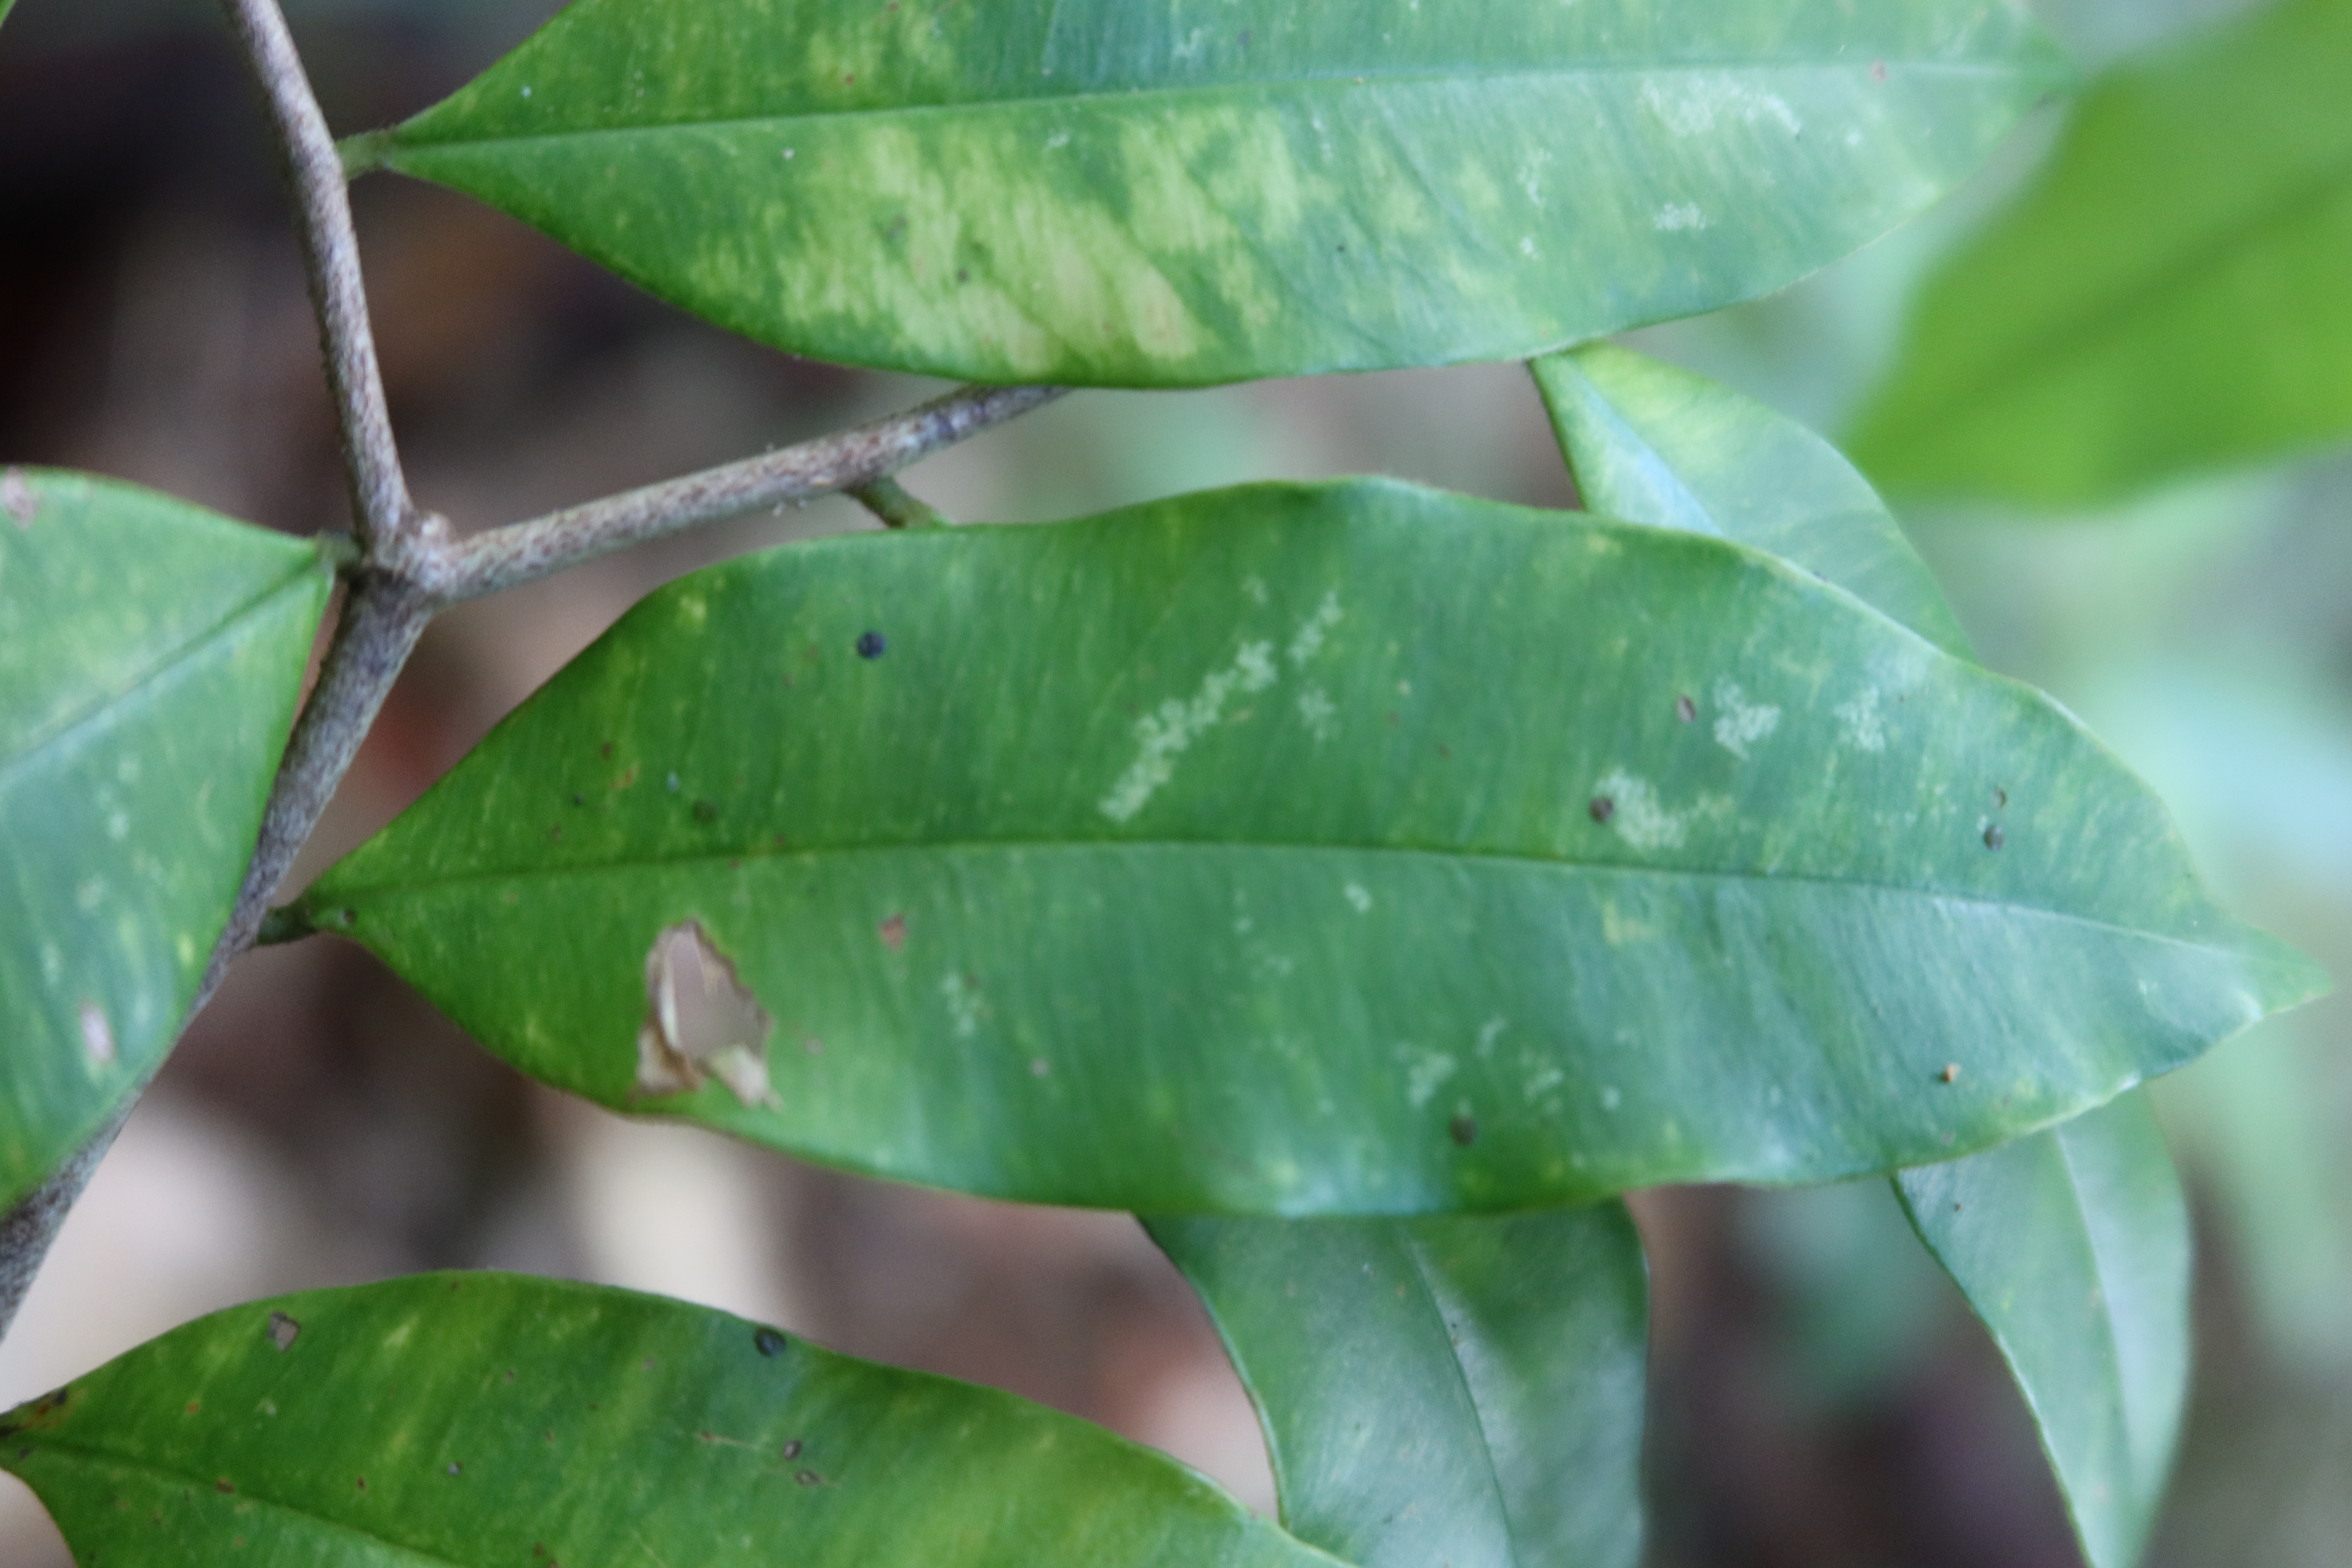
Label: Black spots